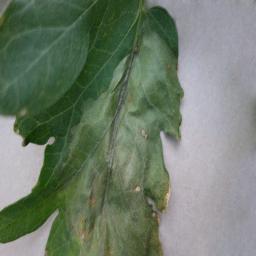
Label: Tomato___Late_blight